1918 in poetry

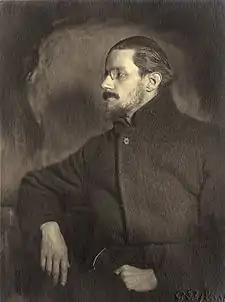
James Joyce in 1918

—Closing line of "Anthem for Doomed Youth" by Wilfred Owen